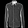
Label: Shirt